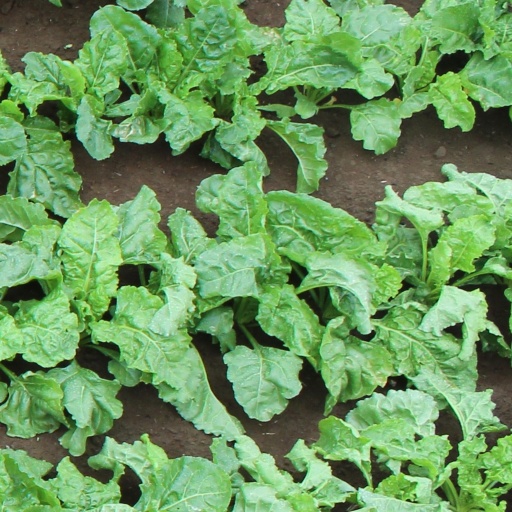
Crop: sugar beet